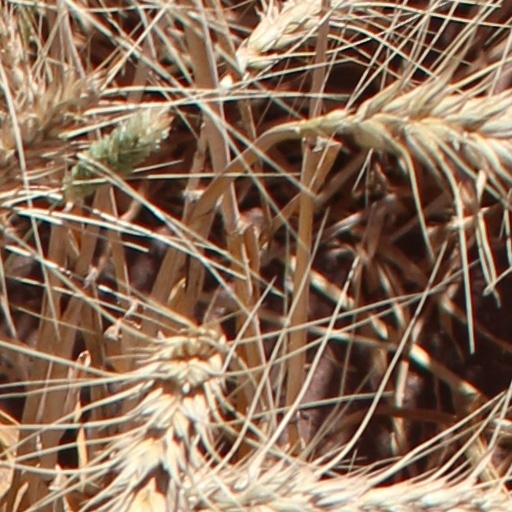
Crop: wheat